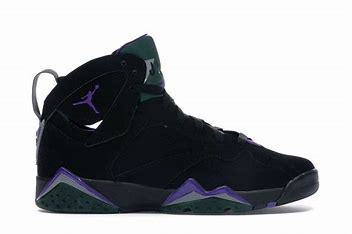
Brand: Jordan
Model: 7 Retro